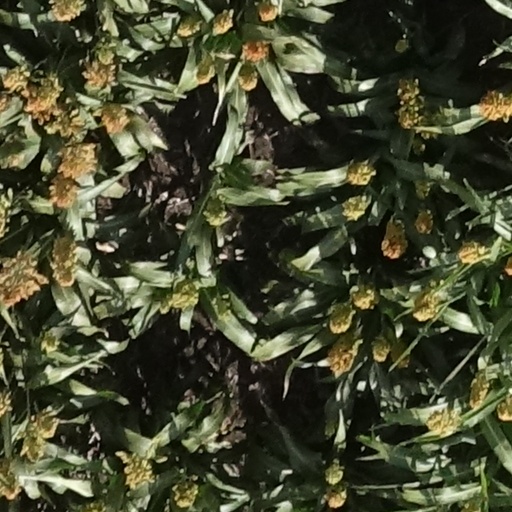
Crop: sorghum